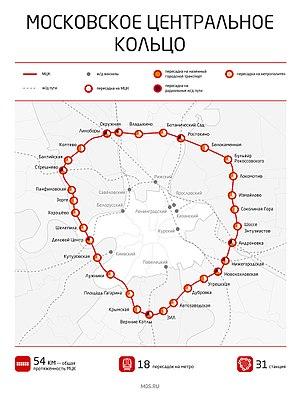
La Ceinture centrale de Moscou est une ligne de métro circulaire entourant le centre de Moscou. D'une longueur de 54km elle est désignée par le numéro 14. Elle a été inaugurée le 10 septembre 2016.